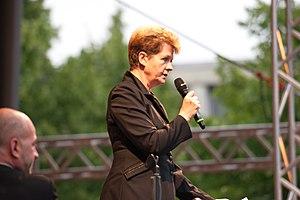
Julia Jones, née le 28 avril 1961 à Droitwich Spa, est une cheffe d'orchestre anglaise.